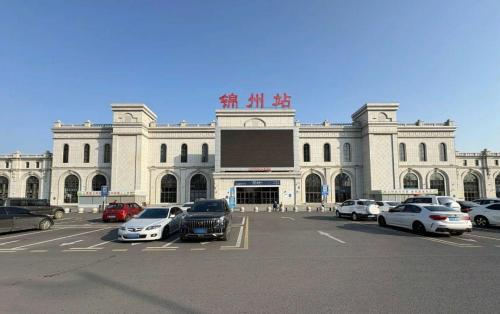
地标名称：锦州站
所在城市：锦州市·凌河区